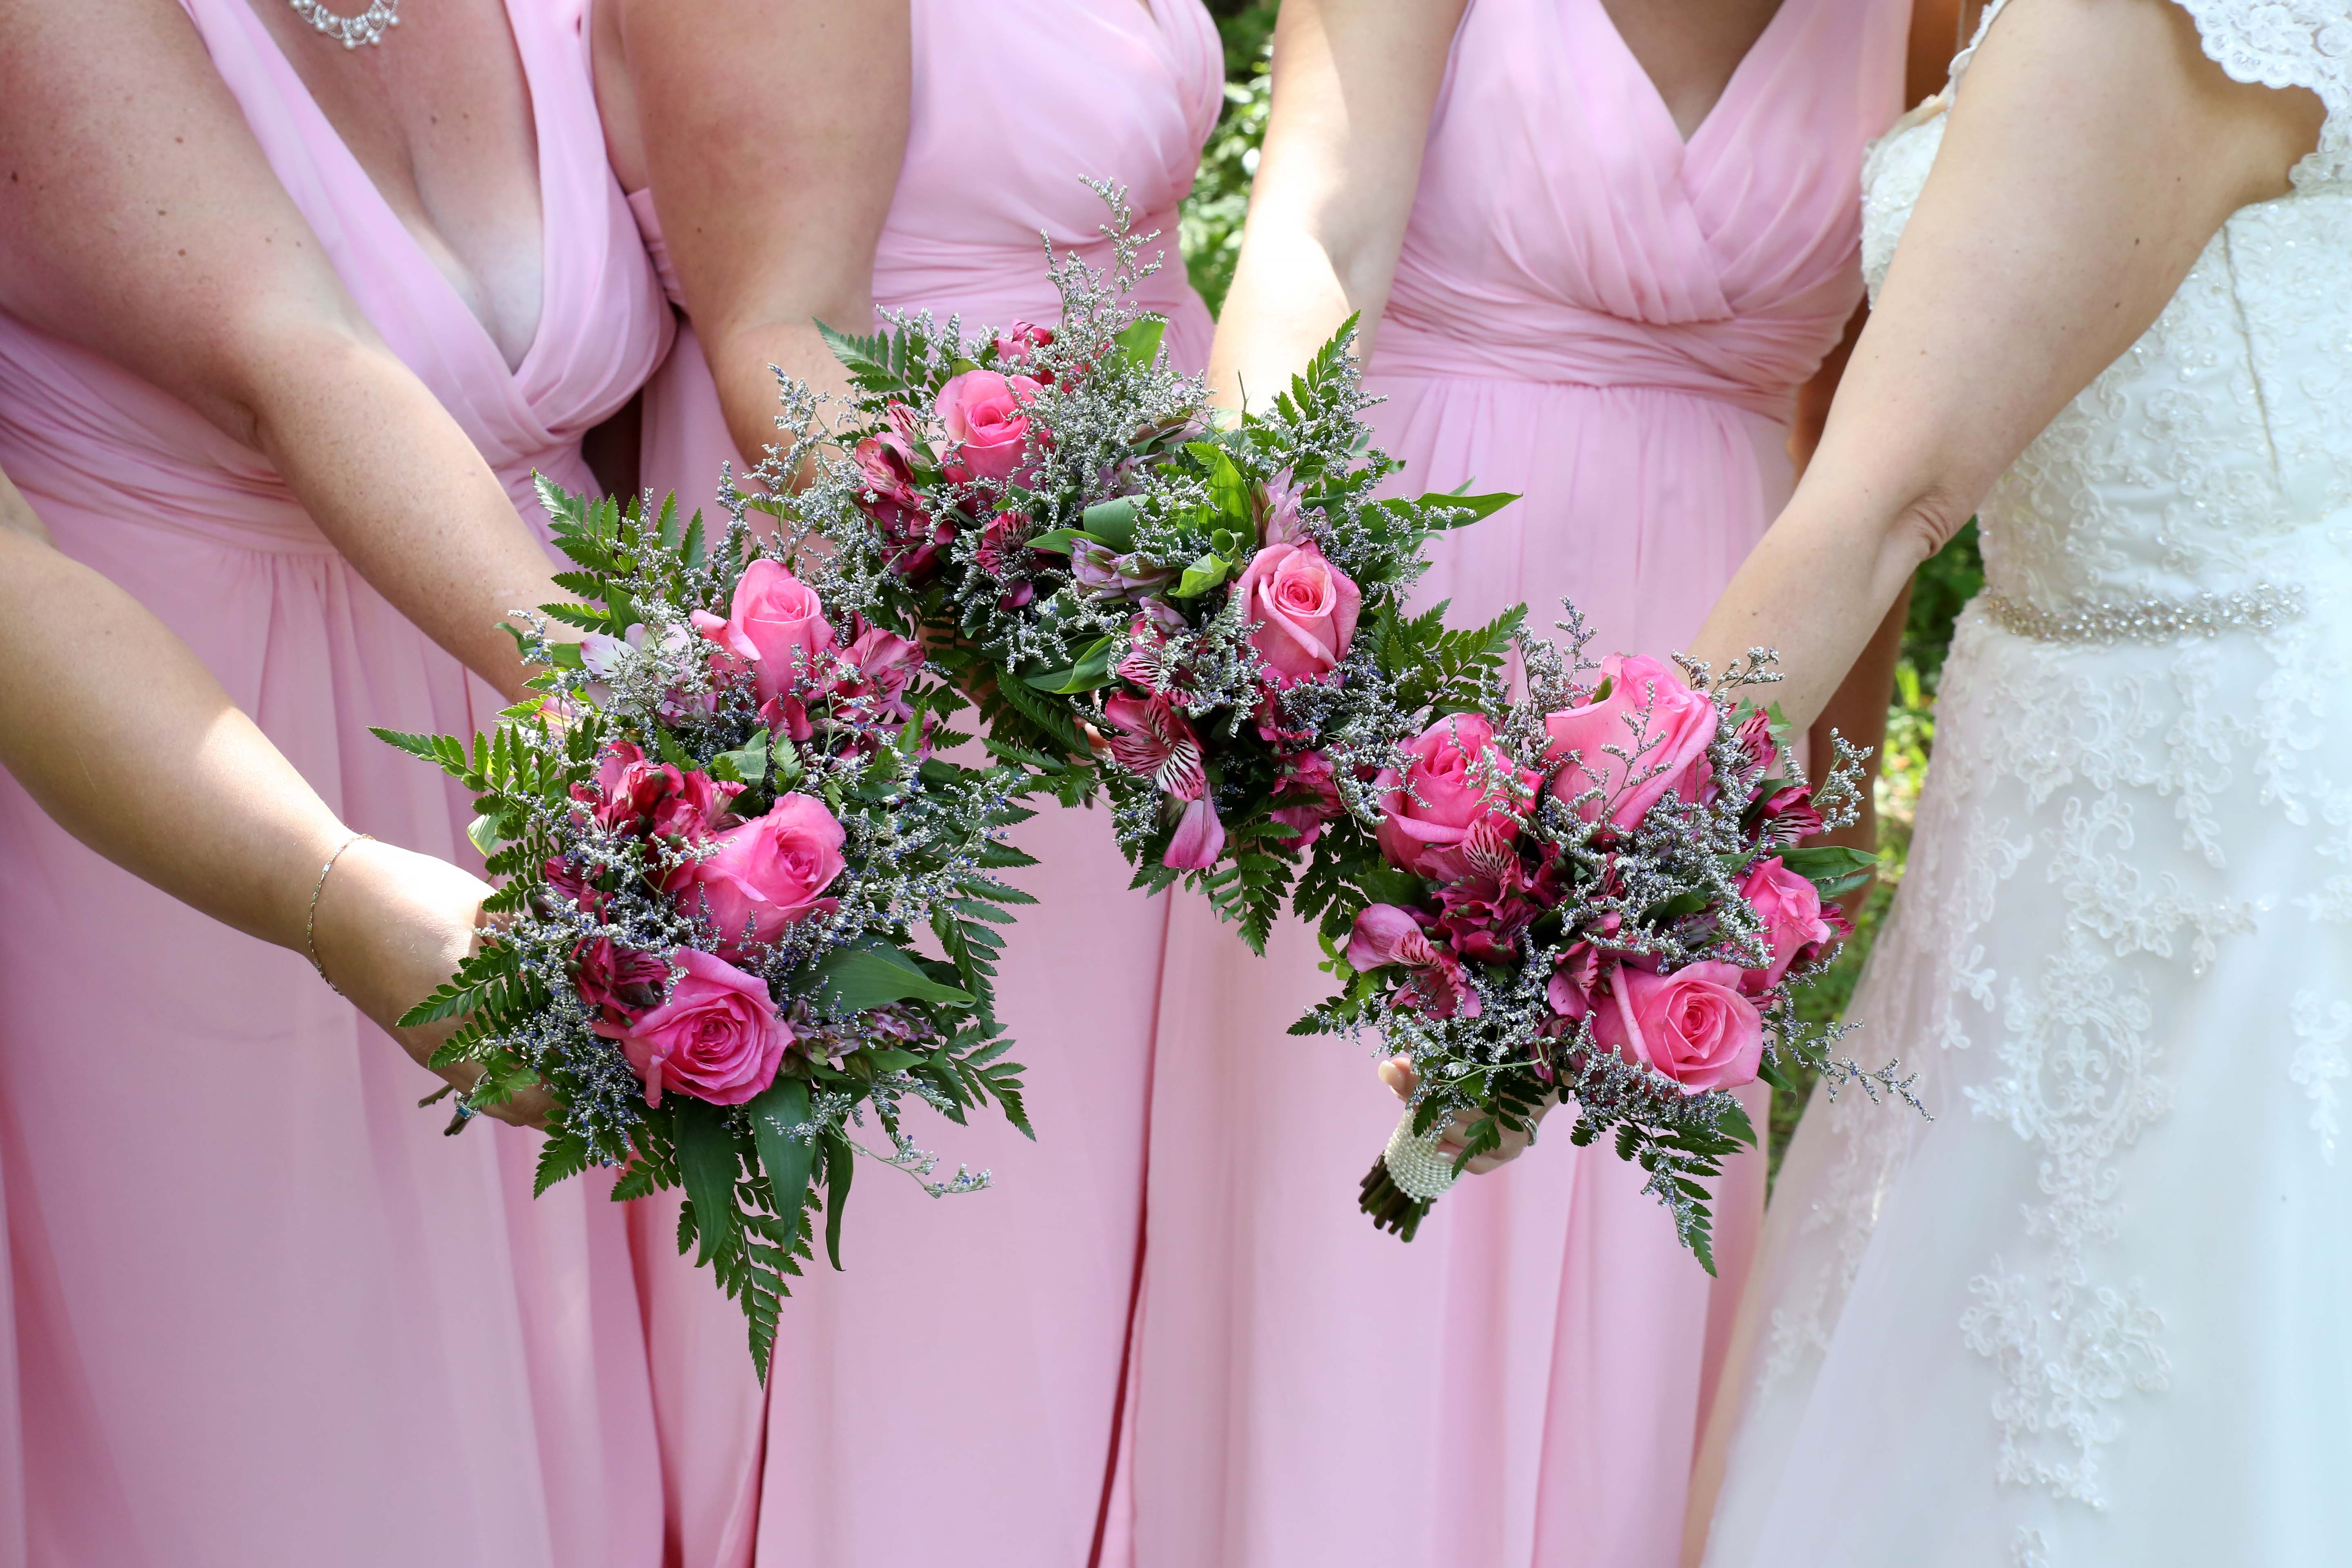
person, plant, woman, photography, flower, petal, floral, love, rose, pink, wedding, bride, marriage, arrangement, wedding bouquet, bouquets, floristry, gown, bridesmaid, bridal, wedding flowers, quinceanera, flower bouquet, flowers bouquet, floral design, flower arranging